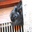
Label: rabbit